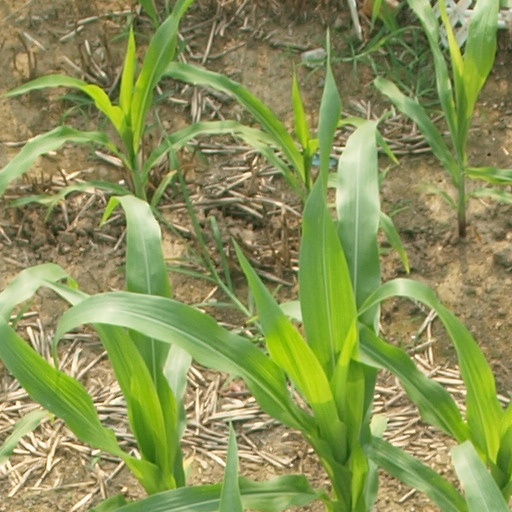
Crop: maize; corn